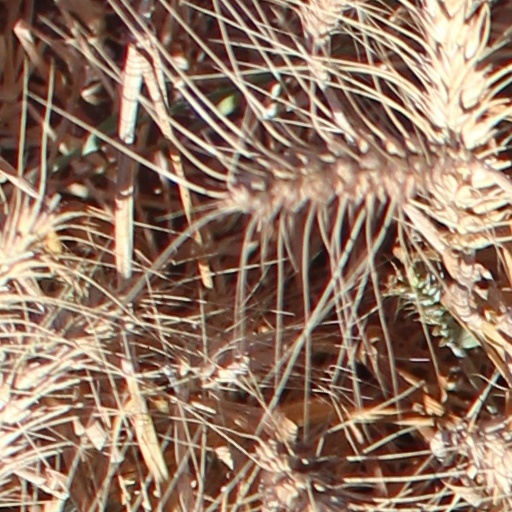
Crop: wheat